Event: Nepal Earthquake
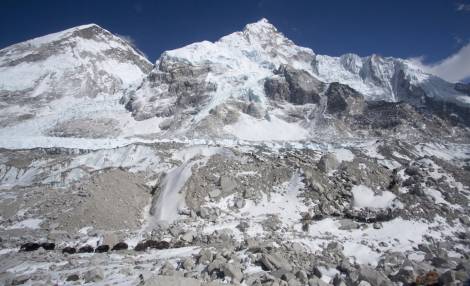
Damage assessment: no_damage